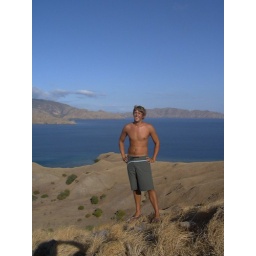
hiking up some random mountain on our crazy indo boat trip, somewhere in the ocean near the wallace line